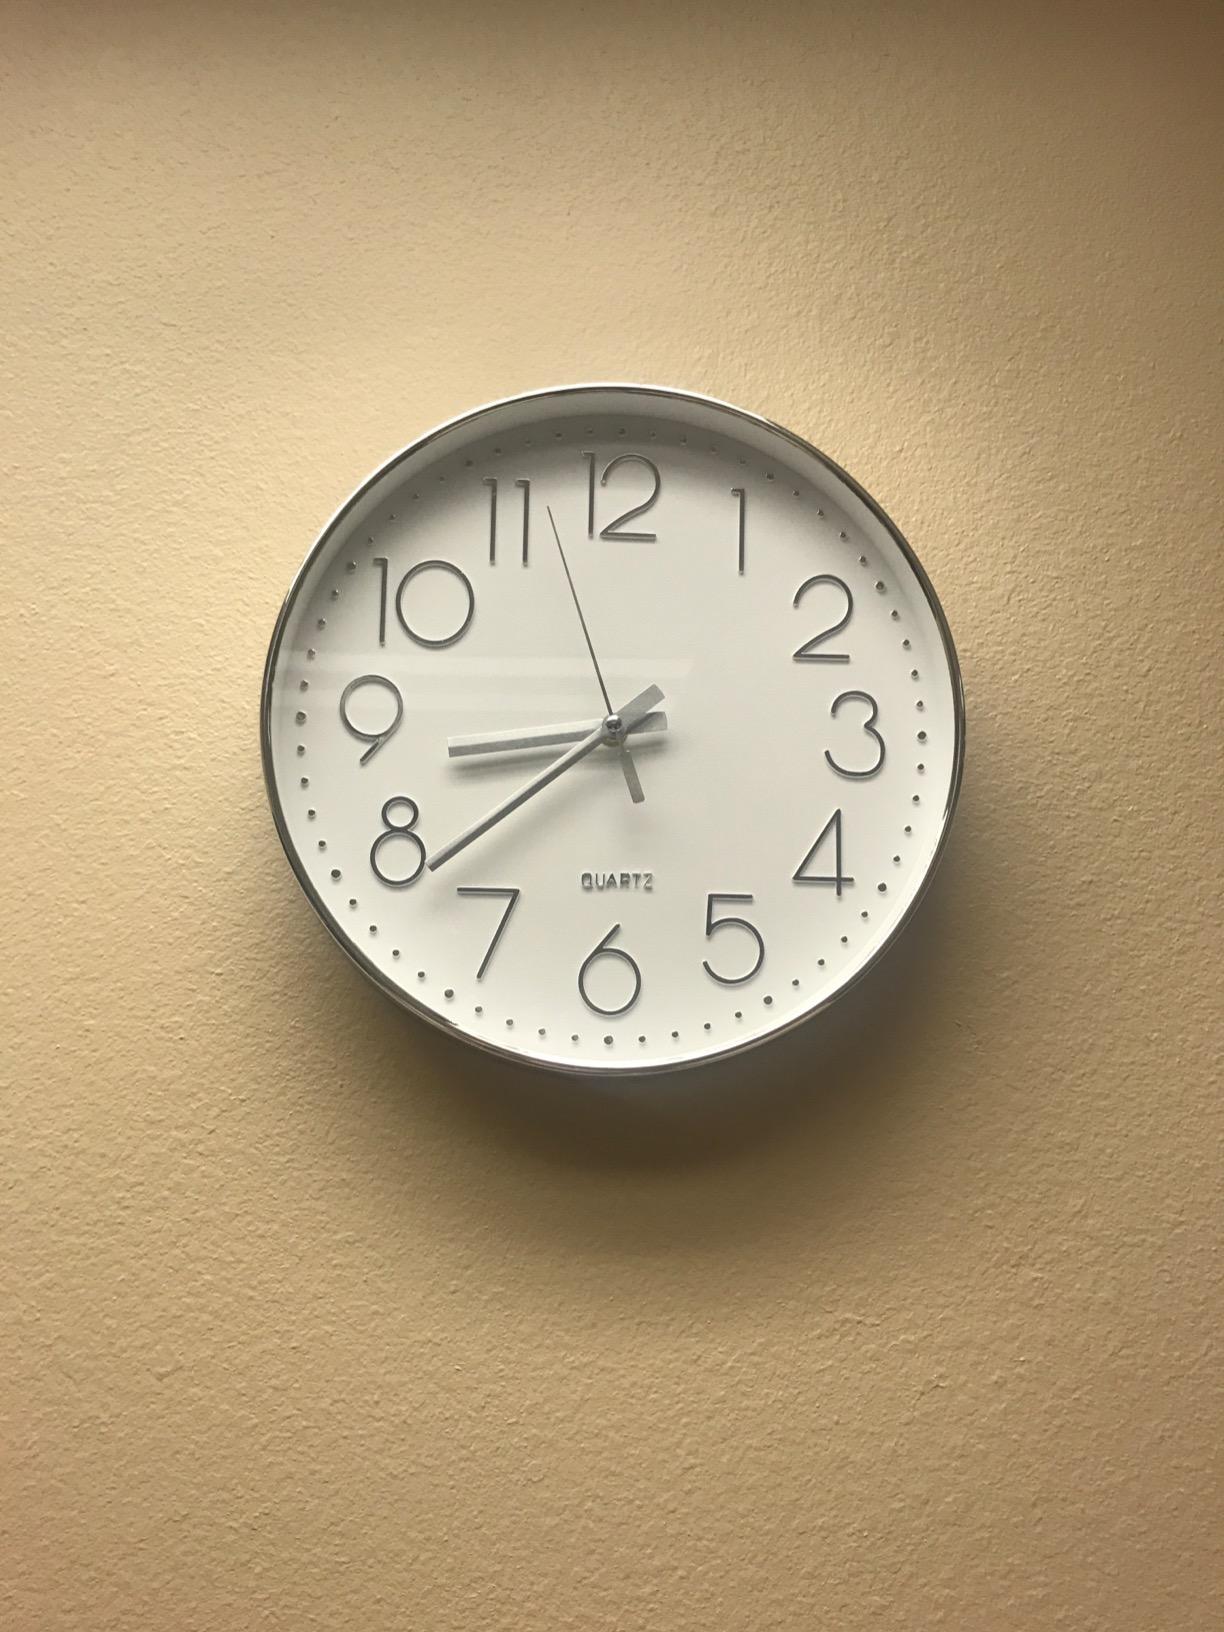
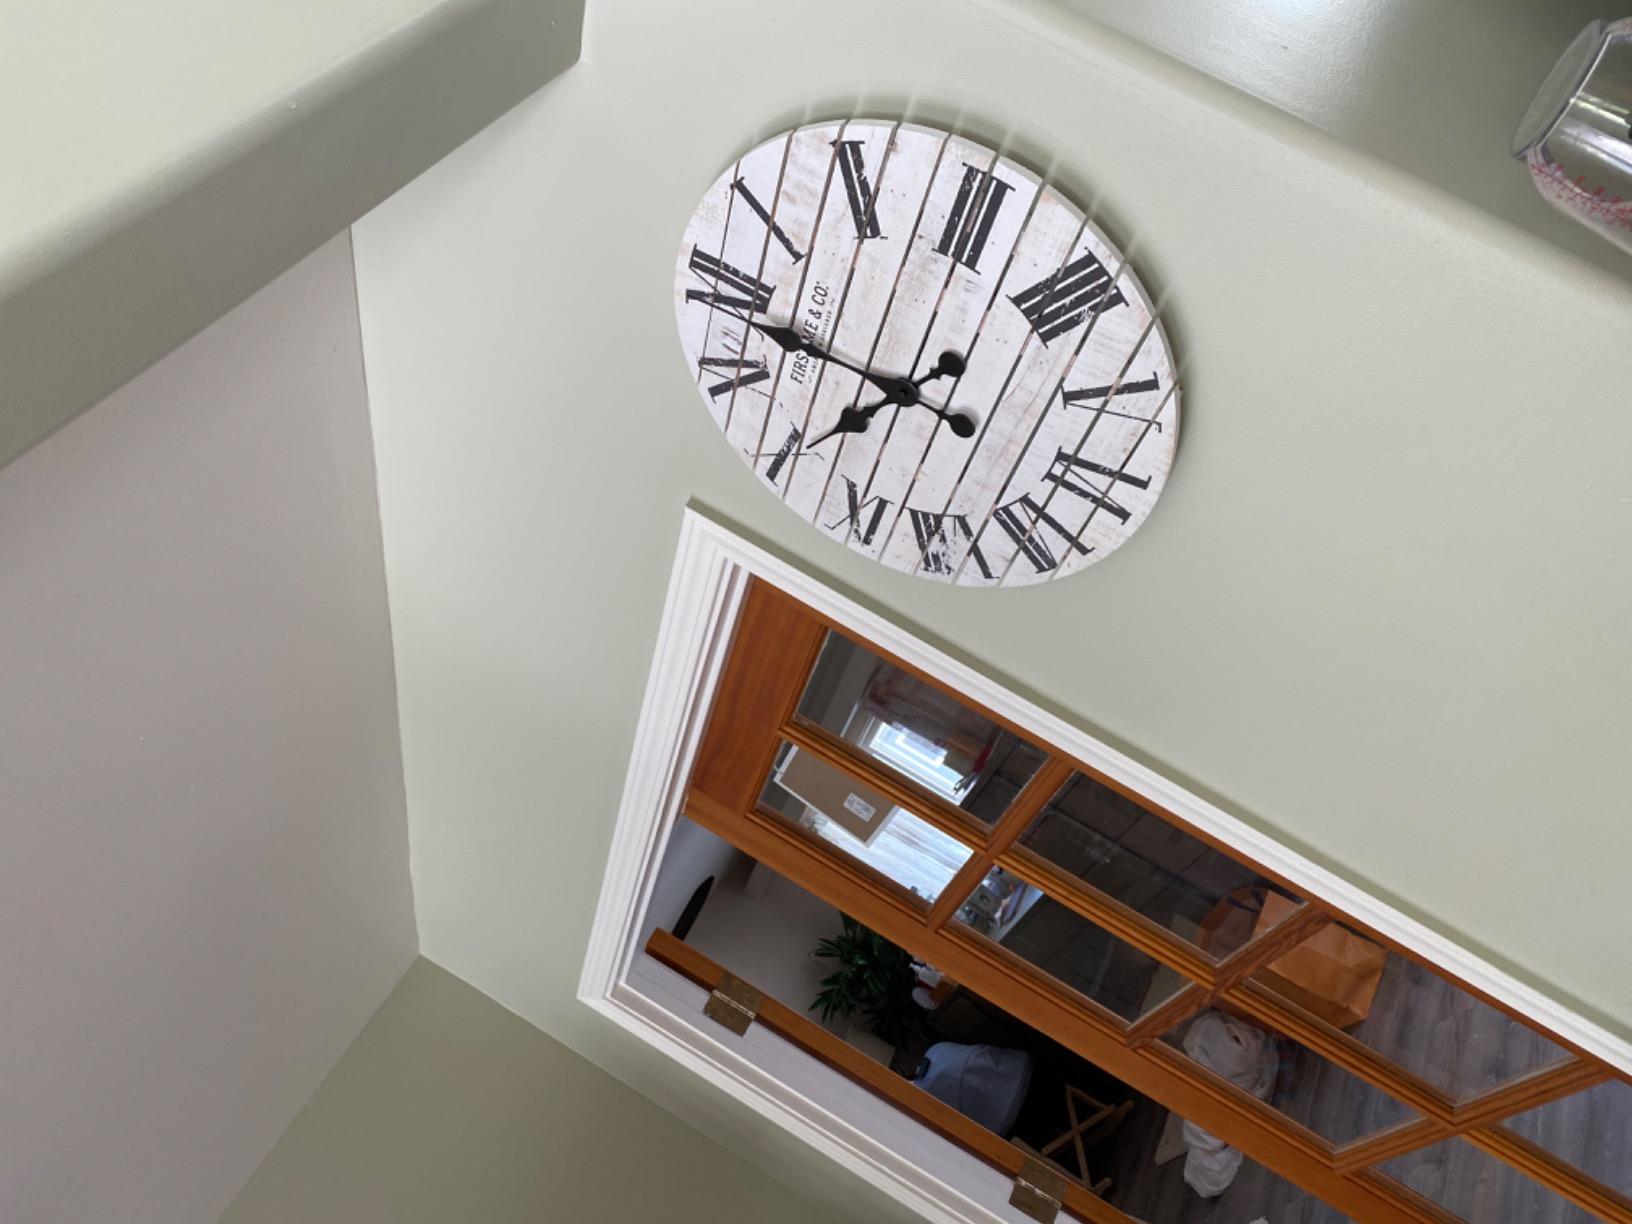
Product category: clock
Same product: no